Byron Maxwell

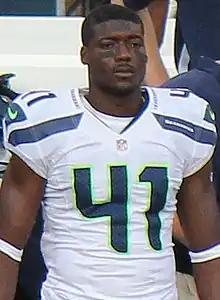
Maxwell with the Seattle Seahawks in 2012

Byron S. Maxwell (born February 23, 1988) is an American former professional football player who was a cornerback in the National Football League (NFL). He was selected by the Seattle Seahawks in the sixth round of the 2011 NFL draft, where he was a member of the Seahawks' defensive group known as the Legion of Boom. Maxwell also played for the Philadelphia Eagles and Miami Dolphins. He played college football for the Clemson Tigers.